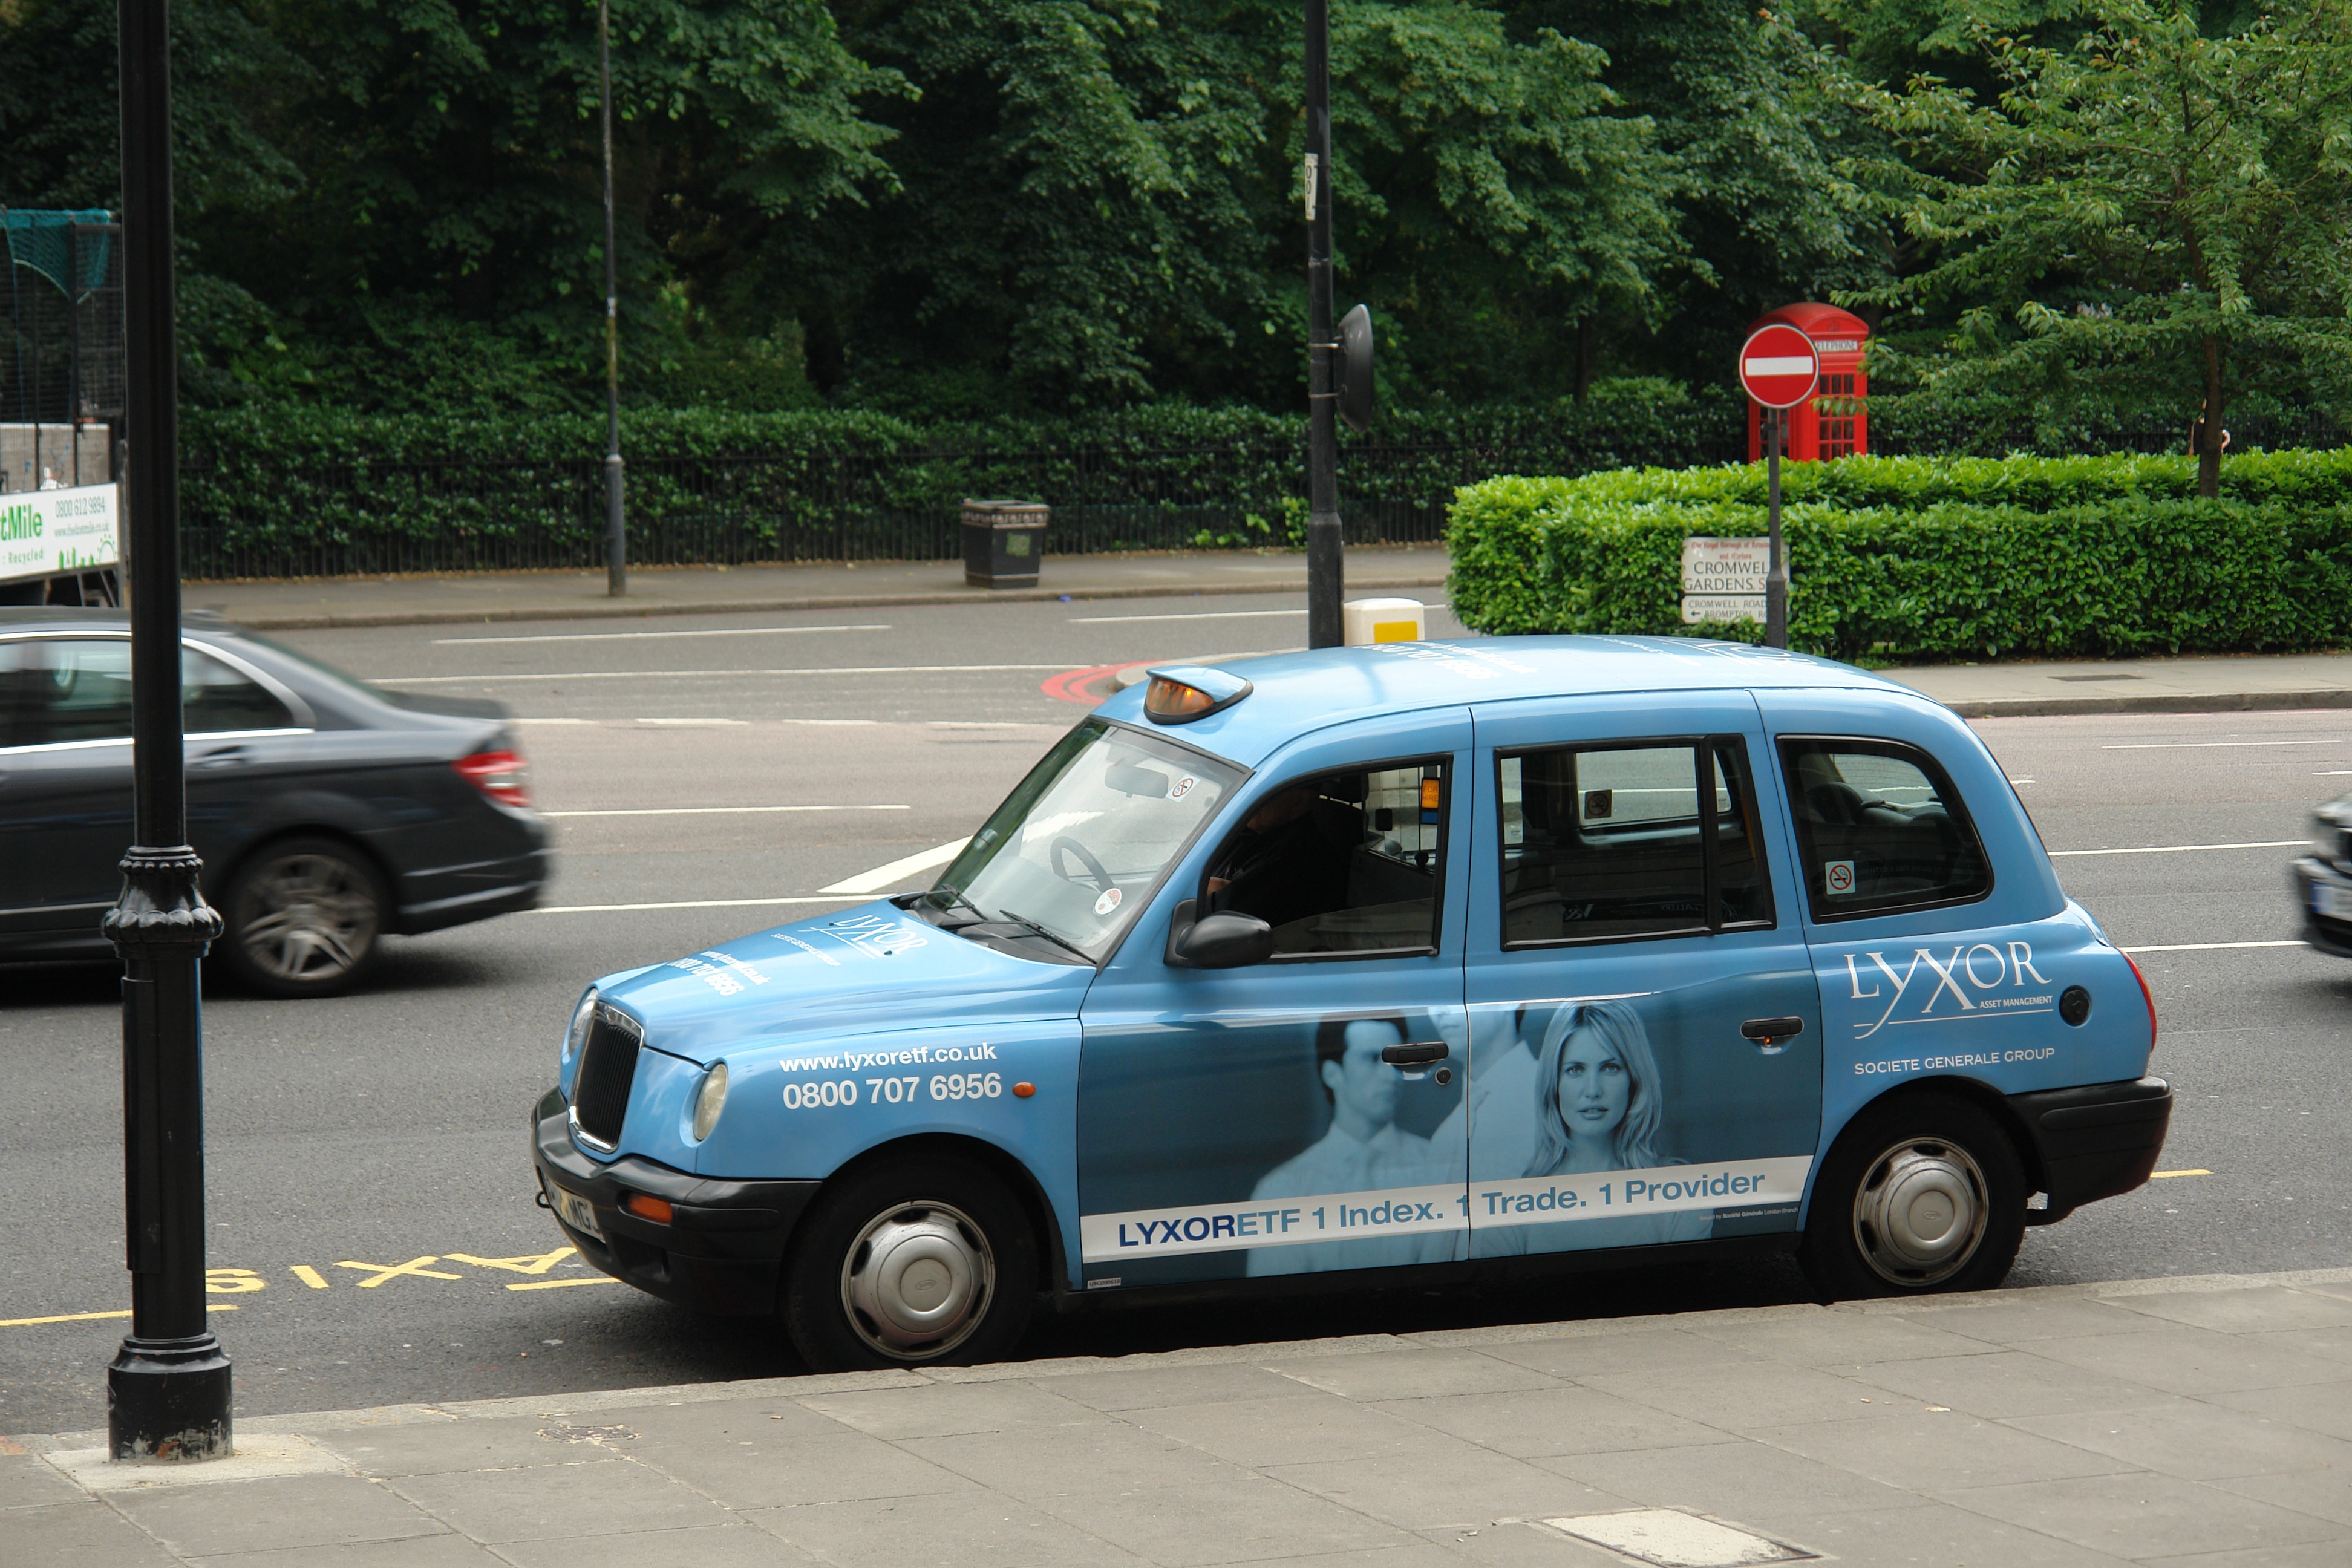
car, rain, driving, new york, taxi, vehicle, london, city car, land vehicle, automobile make, vehicle registration plate, supermini